Avi Mograbi

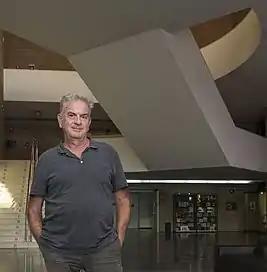
Avi Mograbi in the IVAM, Valencia.

Avi Mograbi (born May 9, 1956) is an Israeli documentary filmmaker.